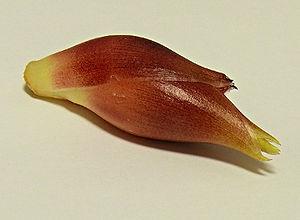
Zingiber mioga est une espèce du genre Zingiber de la famille des Zingiberaceae, comme le gingembre.